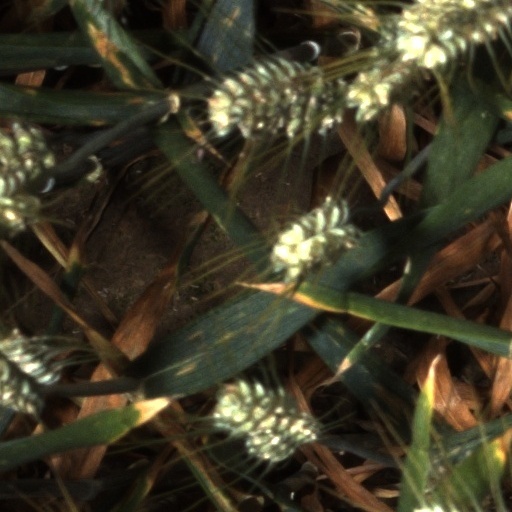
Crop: wheat